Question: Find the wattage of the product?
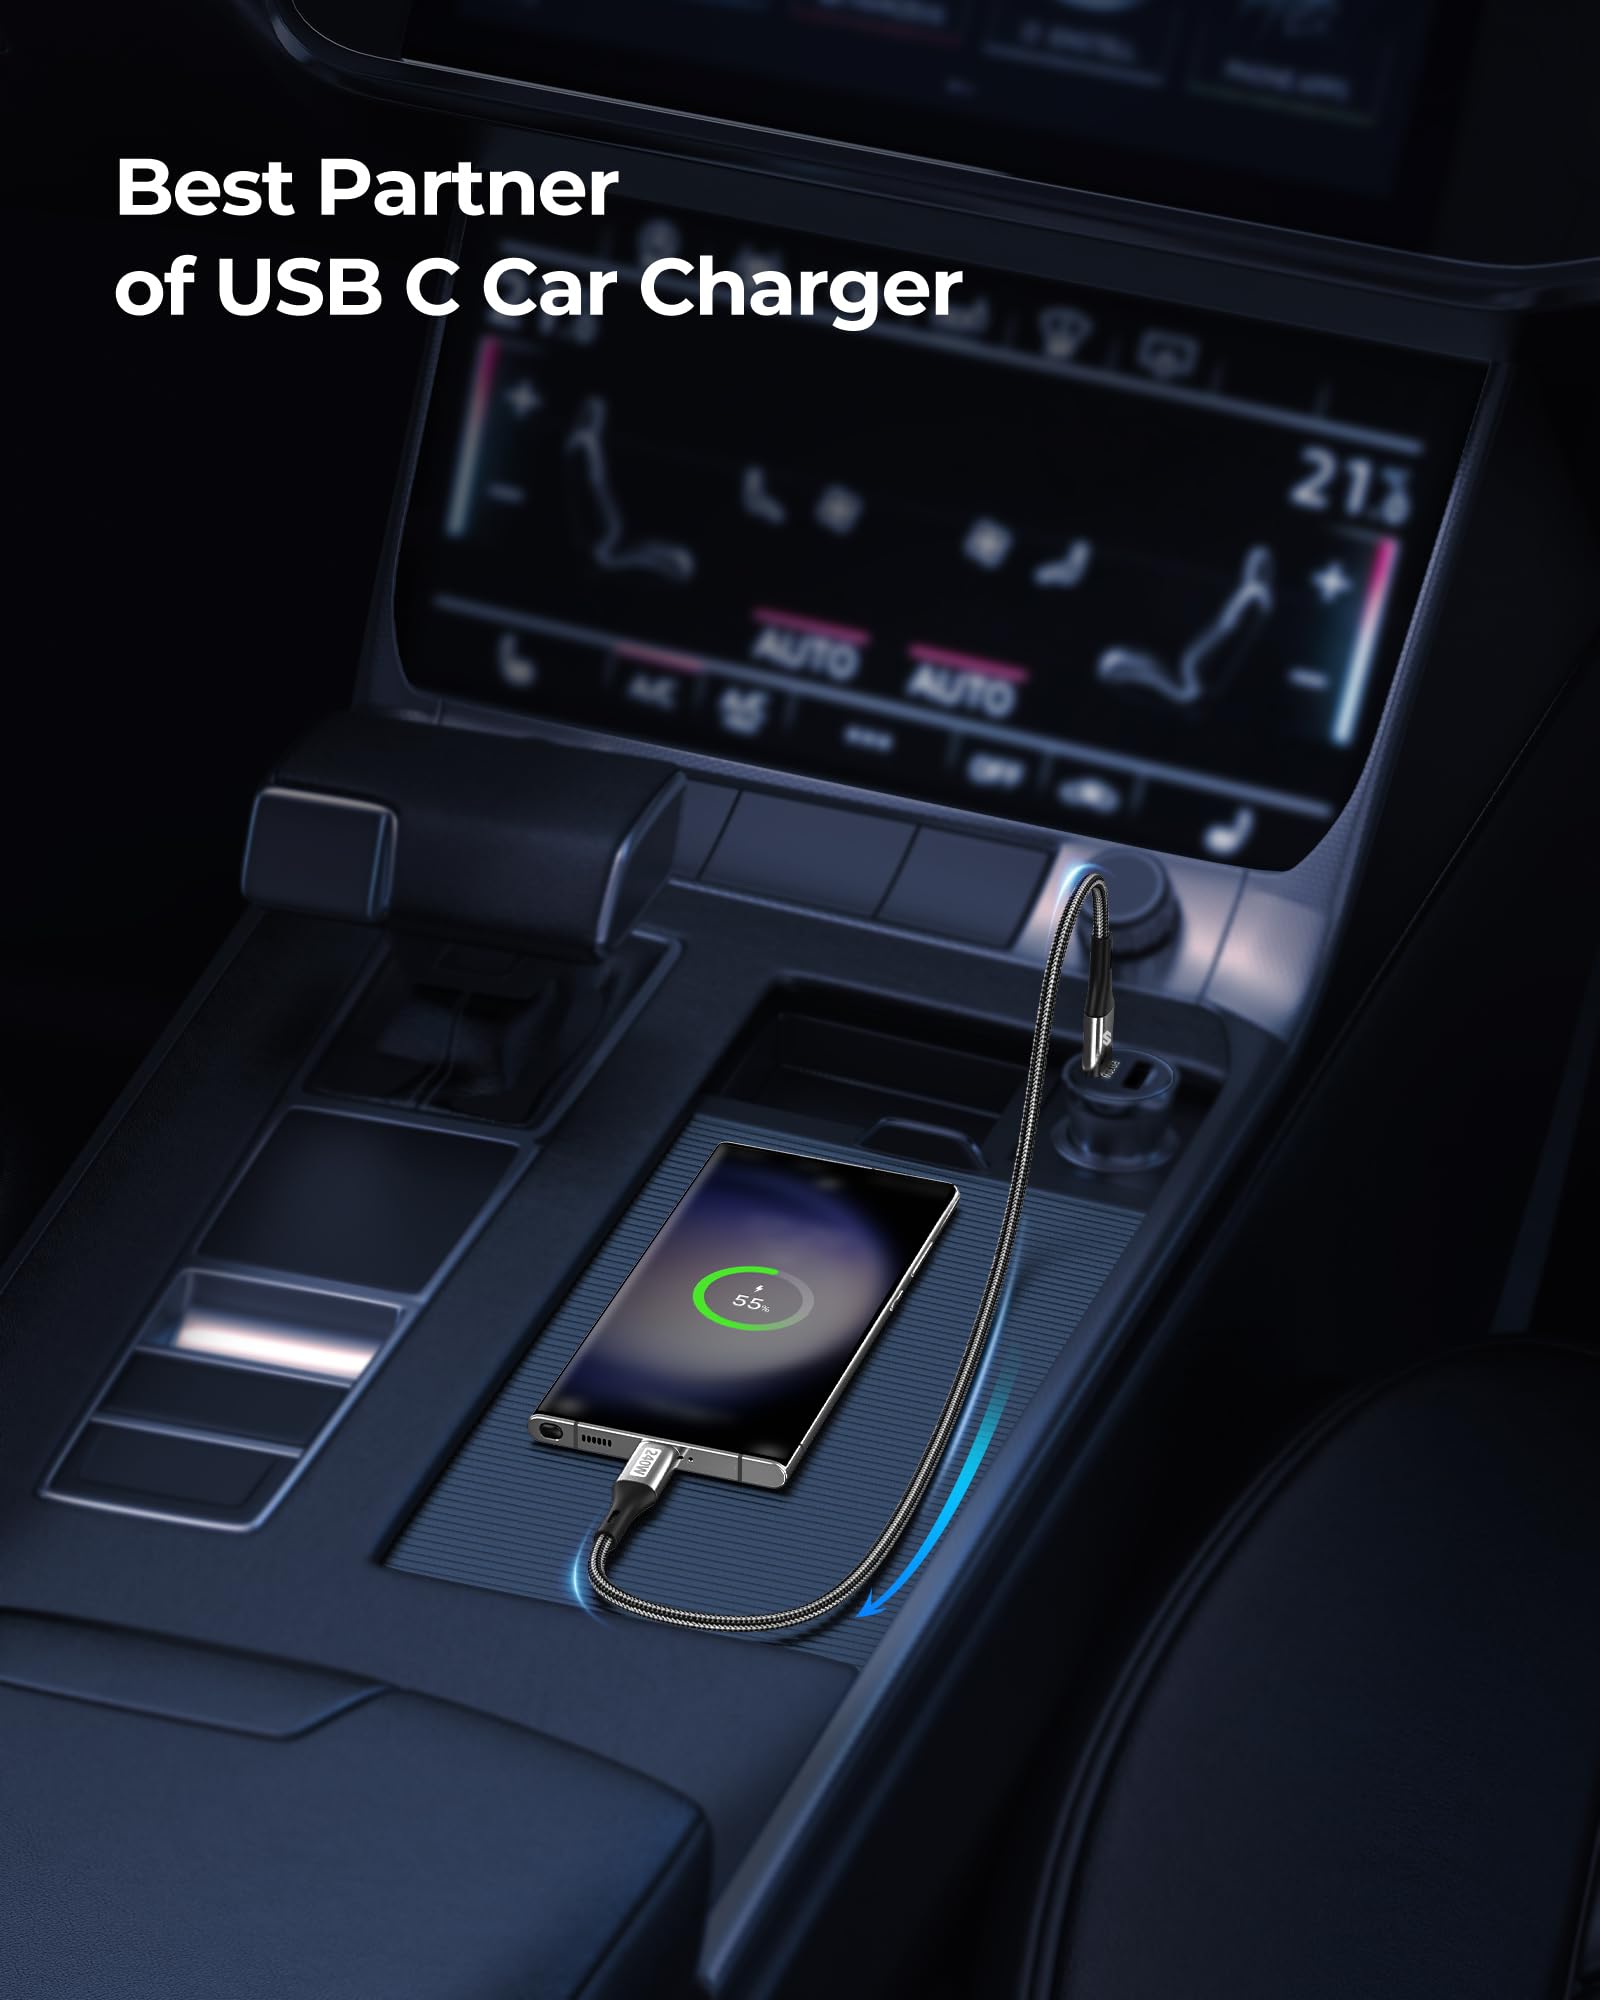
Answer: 240.0 watt